Campbell's Stores

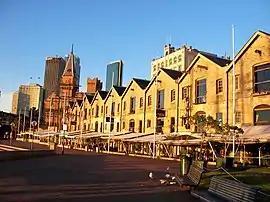
Campbell's Wharf with the ASN Co building in the background, pictured in 2007.

Negotiations for the purchase of Campbell's Wharf by the Australasian Steam Navigation Company (ASN Co.) appear to have been well advanced by early 1876. The company's old wharf at Sussex Street had become too small for its expanding trade and it needed a newer more central one. On 18 February 1876, the company applied to the Minister of Lands to extend Campbell's Wharf, which they had recently purchased, by running out jetties on piles into the harbour. An accompanying diagram showed that they had already reached the specified limit for reclamation from the harbour. Their application was approved on 1 May 1876. A plan was drawn by Surveyor Wansborough of reclaimed land claimed for purchase by ASN Co. on 19 October 1877.